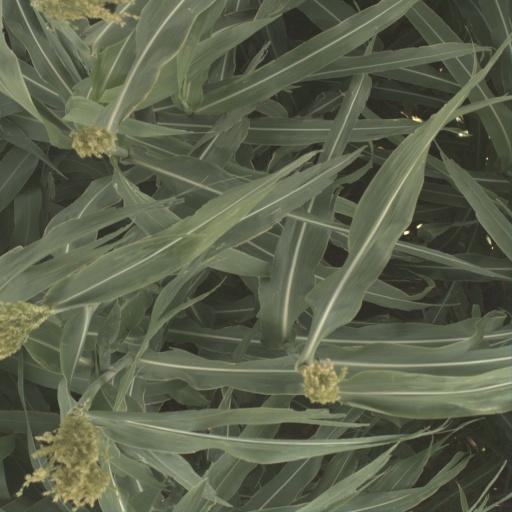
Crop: sorghum